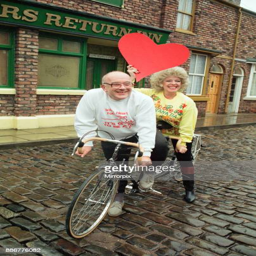
actors pictured on a tandem bike on the set